Camp de l'Arpa (Barcelona Metro)

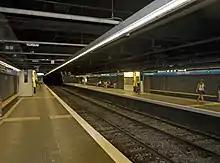
Station platforms

Camp de l'Arpa is a station on line 5 of the Barcelona Metro. It is named after the neighbourhood of the same name in the Sant Martí district.